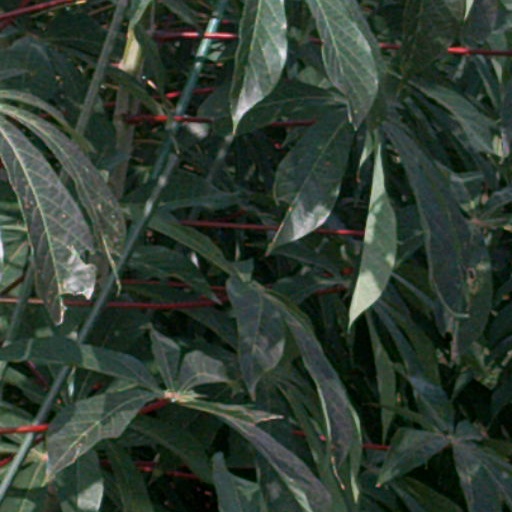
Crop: cassava